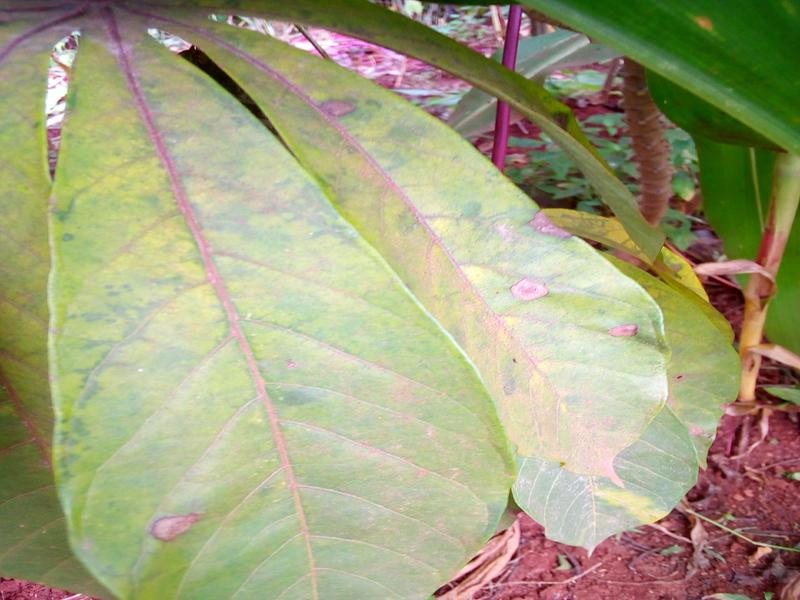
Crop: cassava
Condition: brown_streak_disease